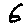
Label: 6